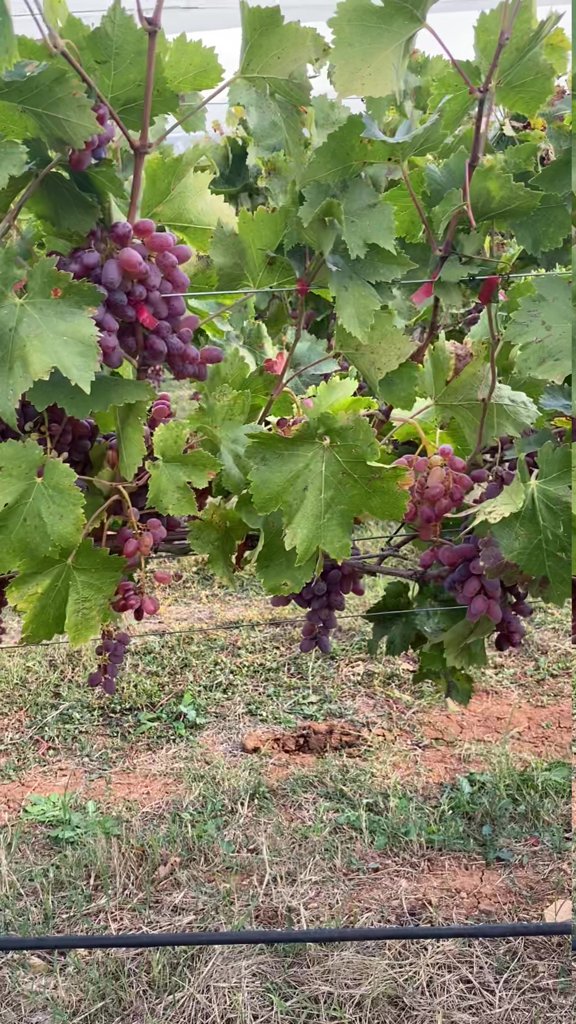
Berries visible: 237
Grape clusters: 14